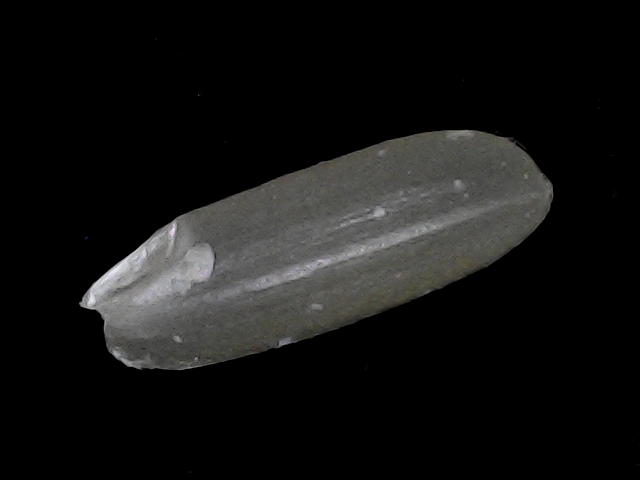
Rice variety: BRRI67